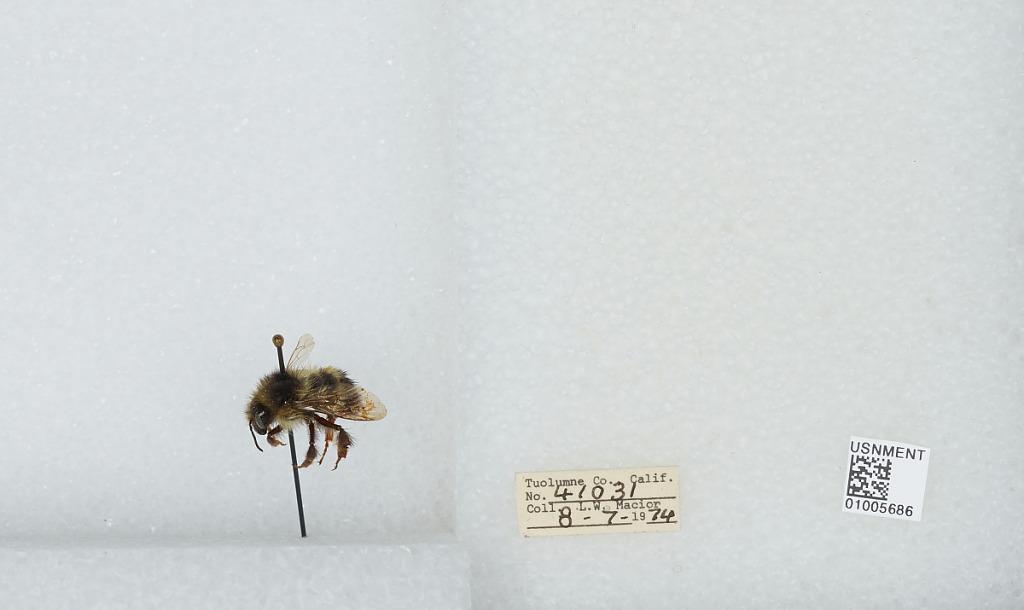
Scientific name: Bombus (Pyrobombus) flavifrons Cresson
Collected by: L. Macior
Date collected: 1974-8-7
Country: United States
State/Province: California
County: Tuolumne
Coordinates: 38.02, -119.94